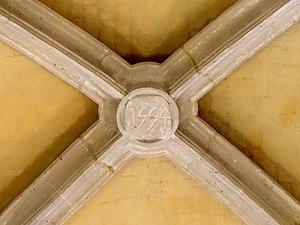
Nef, clé de voûte de la 5e travée portant la date de 1554.
L'église Saint-Martin est une église catholique paroissiale située à Survilliers, dans le Val-d'Oise, en France. Elle a été édifiée en deux principales étapes, entre 1483 et 1500 et entre 1535 et 1554 environ. La dédicace à saint Martin de Tours a été célébrée en 1493, selon une inscription derrière l'autel, et l'année d'achèvement est gravée sur une clé de voûte. L'église appartient ainsi à la période gothique flamboyante et au début de la Renaissance, mais les styles architecturaux de son époque de construction ne se manifestent pas dans toute leur dimension. Les architectes n'ont pas cherché l'élégance et le raffinement, mais ont veillé d'autant plus à la solidité et à la cohérence de l'ensemble, et ils ont fait preuve d'un sens développé pour l'harmonie et la proportion des formes. Aussi, l'église ne se signale-t-elle pas par des prouesses architecturales et artistiques, mais par une étonnante homogénéité et unicité stylistique : plus de soixante-dix ans se sont tout de même écoulées du début des travaux jusqu'à la fin du chantier. Aucun élément en élévation ne subsiste de la précédente église, ce qui est rare dans la région.